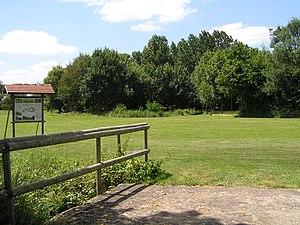
motte antique
Cet article recense les monuments historiques de la Charente, en France.
Les Métairies est une commune du Sud-Ouest de la France, située dans le département de la Charente.